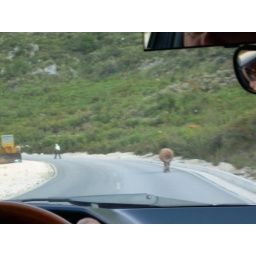
notice the cow in the road